Drowning

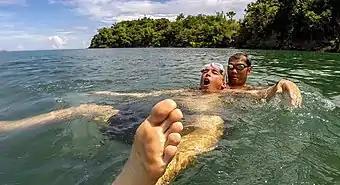
Water rescue simulation. After controlling the position of a victim (most dangerous part when the victim is anxious), the rescuer tows him from behind. It is recommended to carry a flotation object for making the rescue easier.

In a swimming intervention, it is recommended to carry a floating object that makes the rescue easier. That is especially important at the moment when the rescuer reaches the victim's area, because a drowning person in distress could cling to the rescuer in an attempt to stay above the water surface, which could sink both of them. In more affordable situations, the victim is exhausted, or has suffered a cramp, and stays calmer or fainted. But, in the worst cases, the victim will be anxious and with vigor. Then, the rescuer can approach the panicking person offering an object for flotation (as a rescue buoy), or any other, or even a hand, so the victim has something to grasp. In other situations, an expert rescuer could take one of the victim's arms and press it against the victim's back to restrict unnecessary movement. Communication is also important for coordination and allowing the rescue maneuvers.